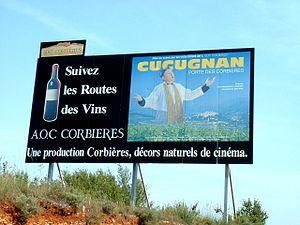
Panneau humoristique de la route des vins
Cucugnan est une commune française, située dans le département de l'Aude en région Occitanie.